Mokshopaya

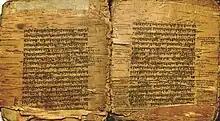
Birch bark manuscript S14 of the Utpattiprakaraṇa Mokṣopāya (circa 16th-17th century)

The Mokṣopāya or Mokṣopāyaśāstra, also known as the "Yogavāsiṣṭha", is a Sanskrit philosophical text on salvation for non-ascetics, written in Kashmir in the 10th century. The main part of the text forms a dialogue between Vasiṣṭha and Rāma, interchanged with numerous short stories and anecdotes to illustrate the content. This text was later (11th to the 14th century) expanded, showing influences from the Saivite Trika school, resulting in the "Yogavāsiṣṭha", which became an orthodox text in Advaita Vedanta.